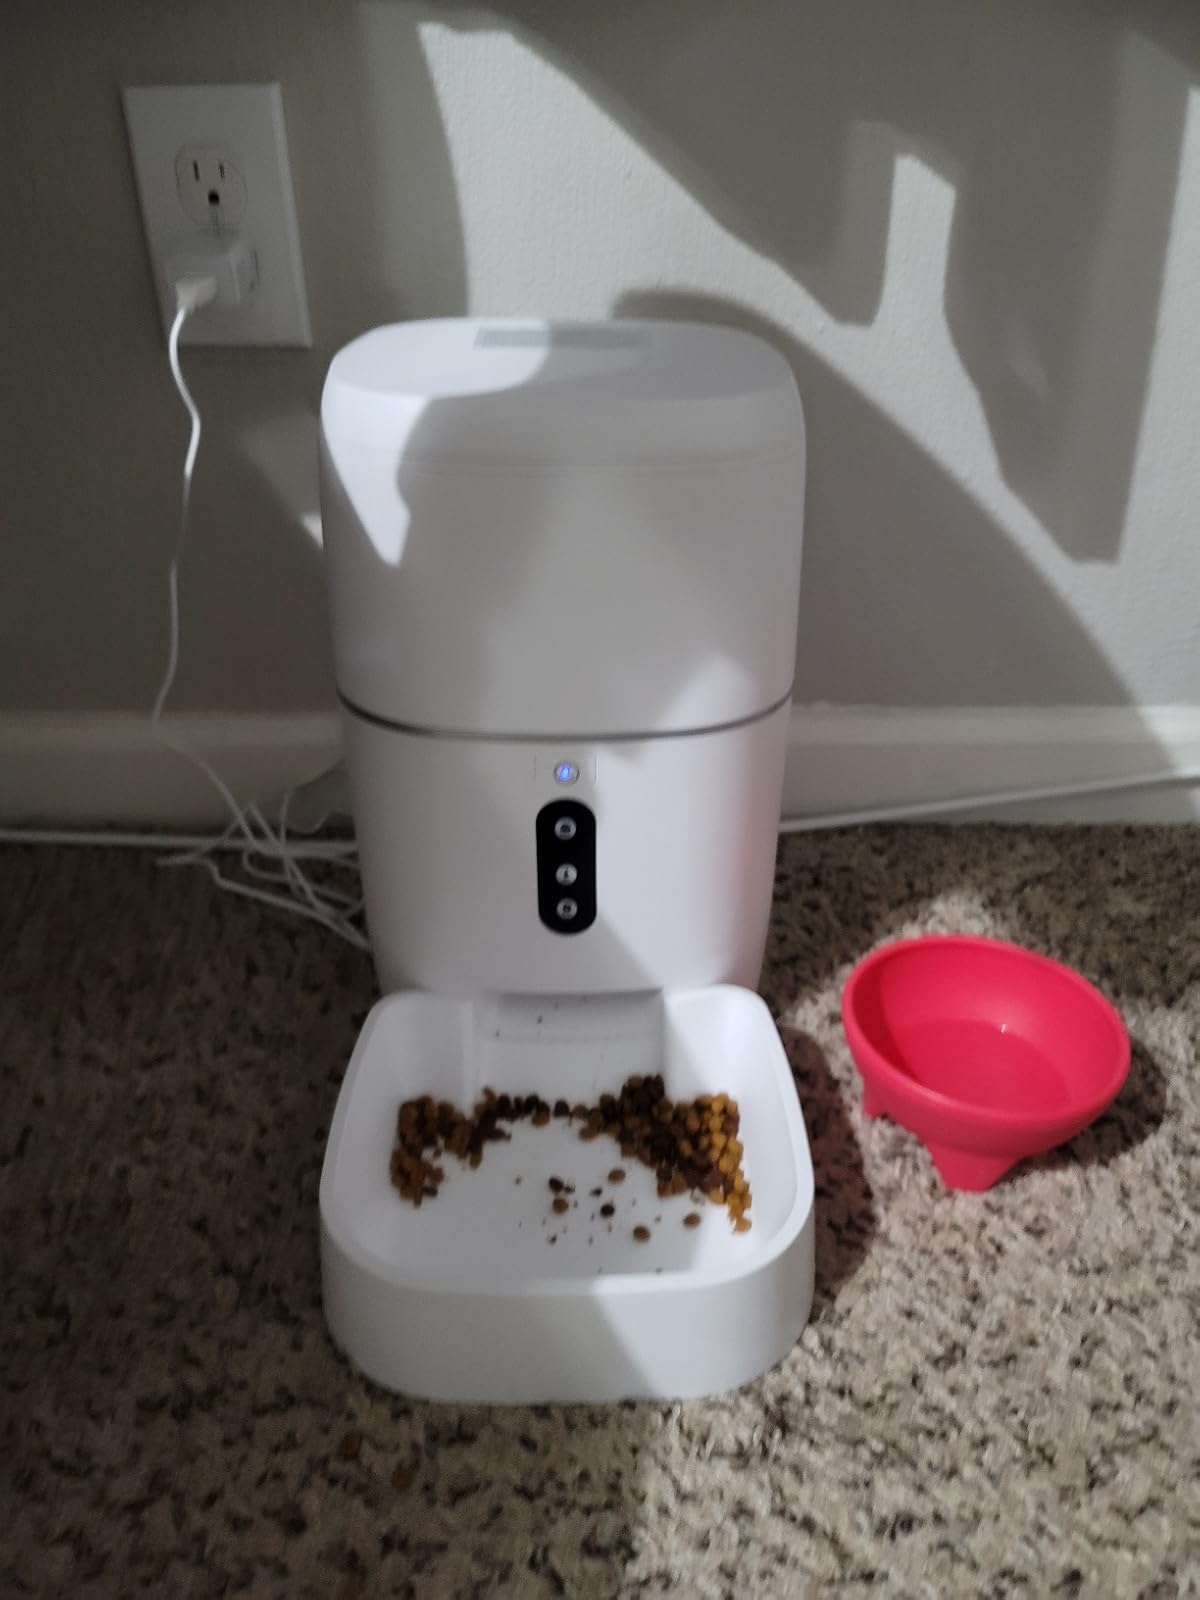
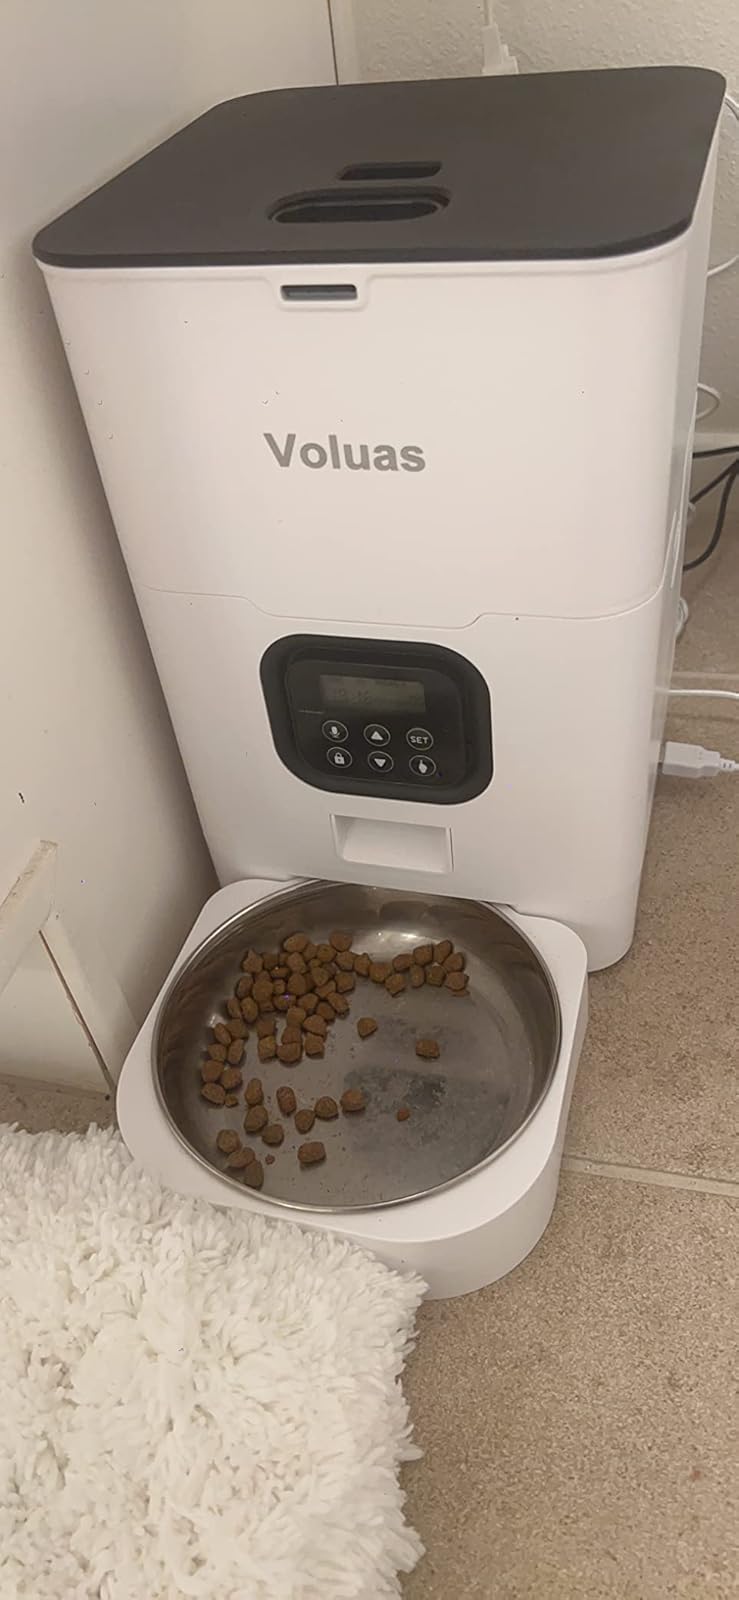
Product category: items_feeder
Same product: no